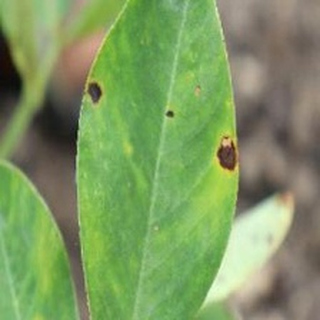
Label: groundnut_late_leaf_spot